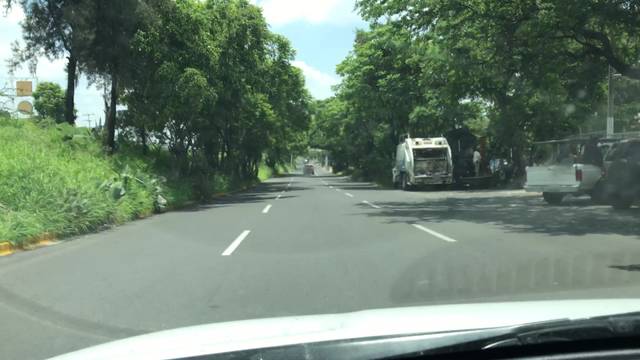
Region: Mexico
Coordinates: 20.734, -103.408